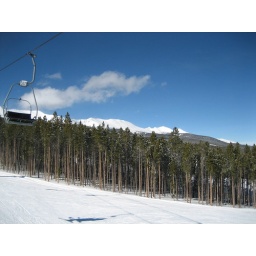
Sunny, busy Saturday with blue sky and highs in the 20s.  Busy, sunny, Saturday with highs in 20s.  Busy, sunny, Saturday with highs in 20s.